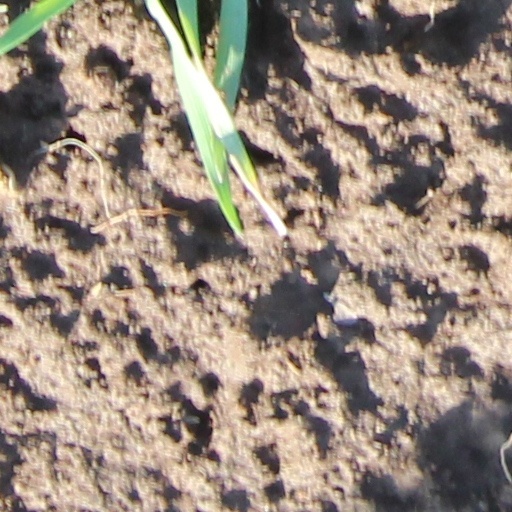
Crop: wheat